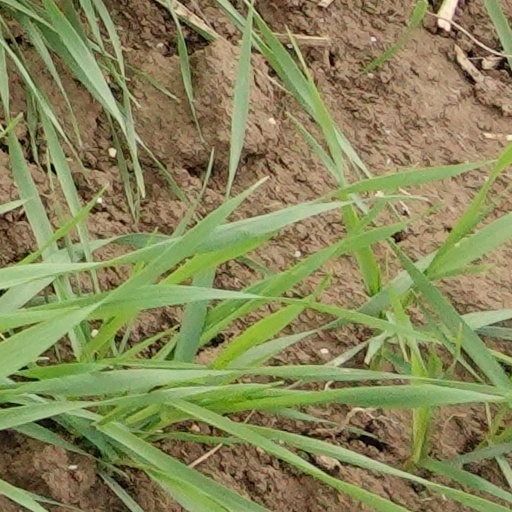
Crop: wheat